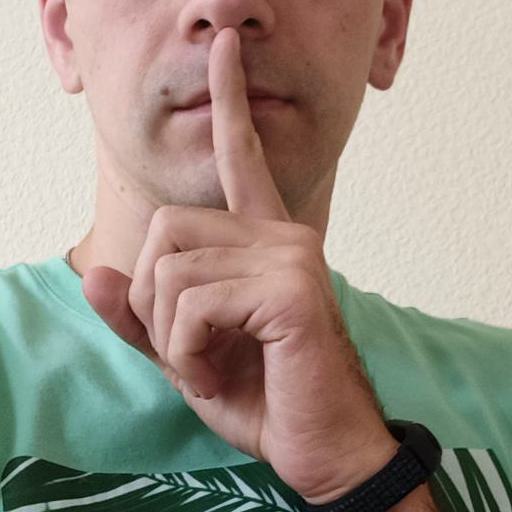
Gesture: mute